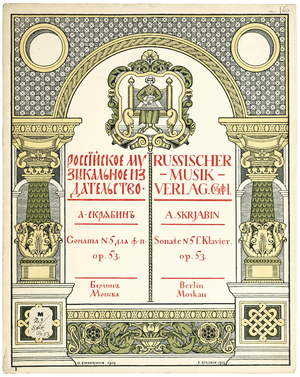
La 5ᵉ sonate op. 53 est une sonate du pianiste et compositeur russe Alexandre Scriabine. Composée peu après son poème de l'extase en 1907, la 5ᵉ sonate ne comporte qu'un seul mouvement. Son exécution dure à peu près dix minutes. Scriabine rompt définitivement avec la forme classique de la sonate, et se trouve aux frontières de l'atonalisme, mettant en avant les harmonies, les couleurs et le rythme. Les glissements chromatiques, les envols, la frénésie sont très caractéristiques de Scriabine. L'œuvre est créée le 18 novembre 1908 à Moscou par le pianiste Mark Meitschik.